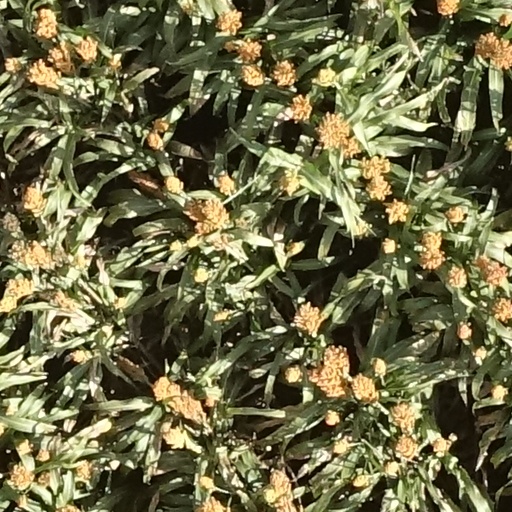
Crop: sorghum